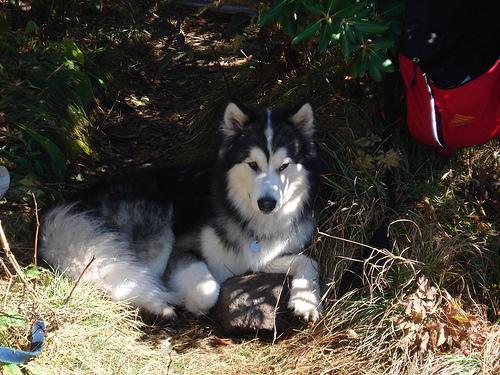
malamute